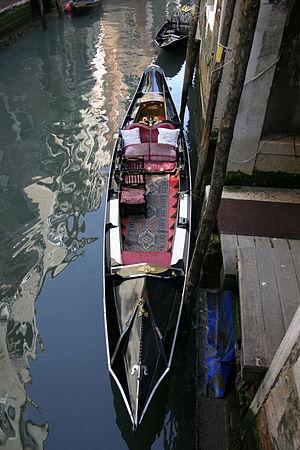
La sàndolo est une barque traditionnelle à fond plat de couleur noire à une rame utilisée dans la ville de Venise en Italie. C'est une variante de la gondole. On suppose que le nom provient du latin sandolium : chaussure plate. Il apparait la première fois en 1292.